Graben

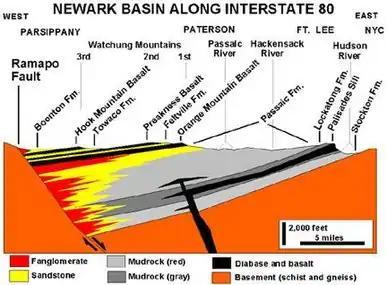
The Newark Basin, an early Mesozoic half-graben

In many rifts, the graben are asymmetric, with a major fault along only one of the boundaries, and these are known as half-graben. The polarity (throw direction) of the main bounding faults typically alternates along the length of the rift. The asymmetry of a half-graben strongly affects syntectonic deposition. Comparatively little sediment enters the half-graben across the main bounding fault because of footwall uplift on the drainage systems. The exception is at any major offset in the bounding fault, where a relay ramp may provide an important sediment input point. Most of the sediment will enter the half-graben down the unfaulted hanging wall side (e.g., Lake Baikal).